The Honor of the Mounted

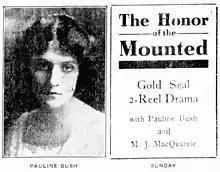
Newspaper advertisement

The Honor of the Mounted is a 1914 American silent short drama film directed by Allan Dwan and featuring Murdock MacQuarrie, Pauline Bush, and Lon Chaney. The film is now considered lost.